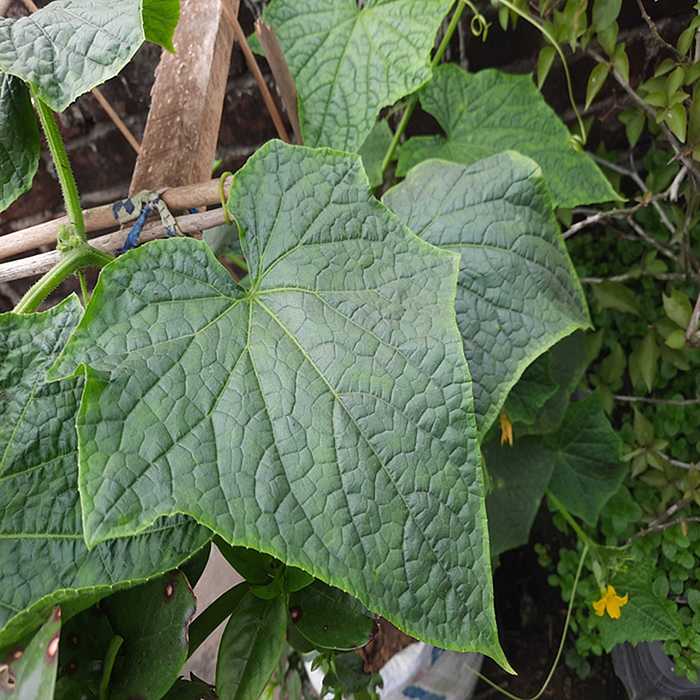
Plant: Cucumber
Label: Fresh leaf